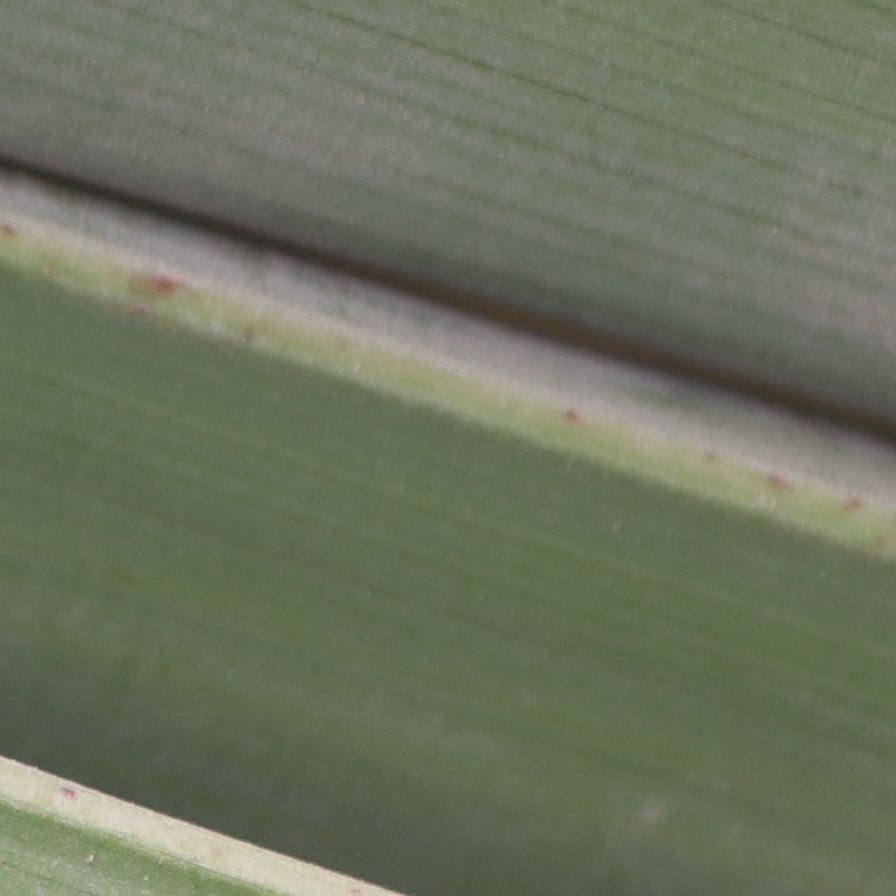
Label: Healthy